Ukrainian Ground Forces

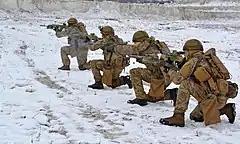
Ukrainian special forces soldiers during an exercise in November 2015

Under a plan promulgated in 2000, the Ground Forces were to reduce the number of troops from 300,000 to 240,000 by 2015, and an ultimate change from a partial conscript-based force to a fully professional military. The armed forces received little more than half of the Hr 68 million it was promised for reform in 2001, but managed to disband nine regiments and close 21 local military bases.